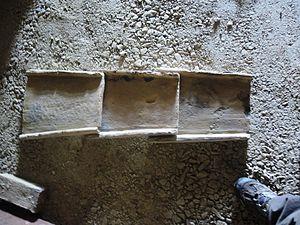
Saint-Etienne-de-Valoux détail
Saint-Étienne-de-Valoux est une commune française située dans le département de l'Ardèche, en région Auvergne-Rhône-Alpes.